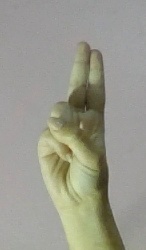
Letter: taa